Oratosquilla oratoria

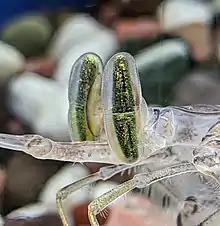
Eyes

The overall color of the Japanese mantis shrimp is light grey to light brown with dark red grooves running down the thorax and abdomen; The color of its posterior tips is dark green.